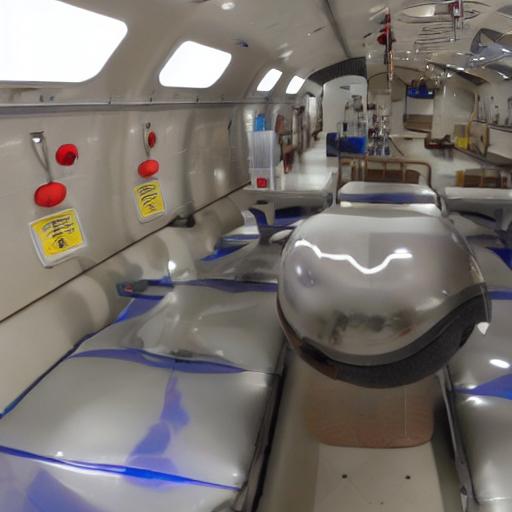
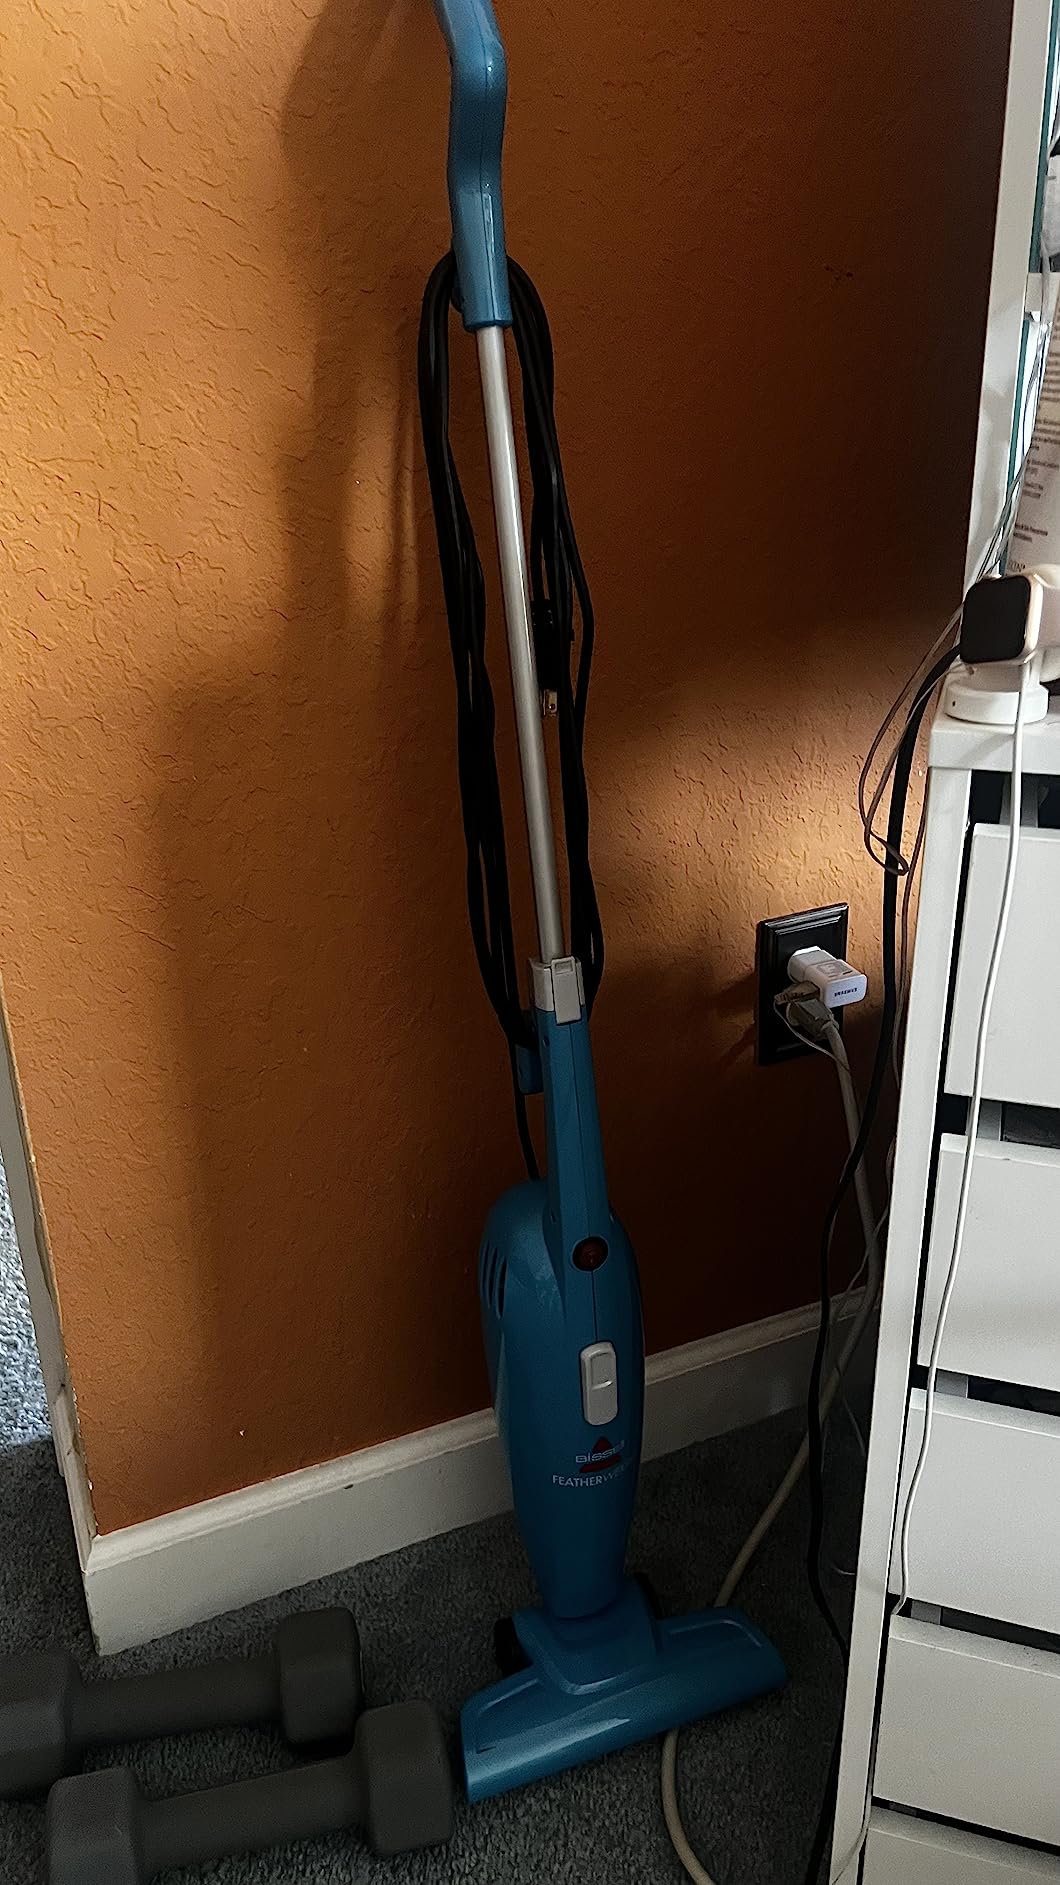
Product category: items_vacuum
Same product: no